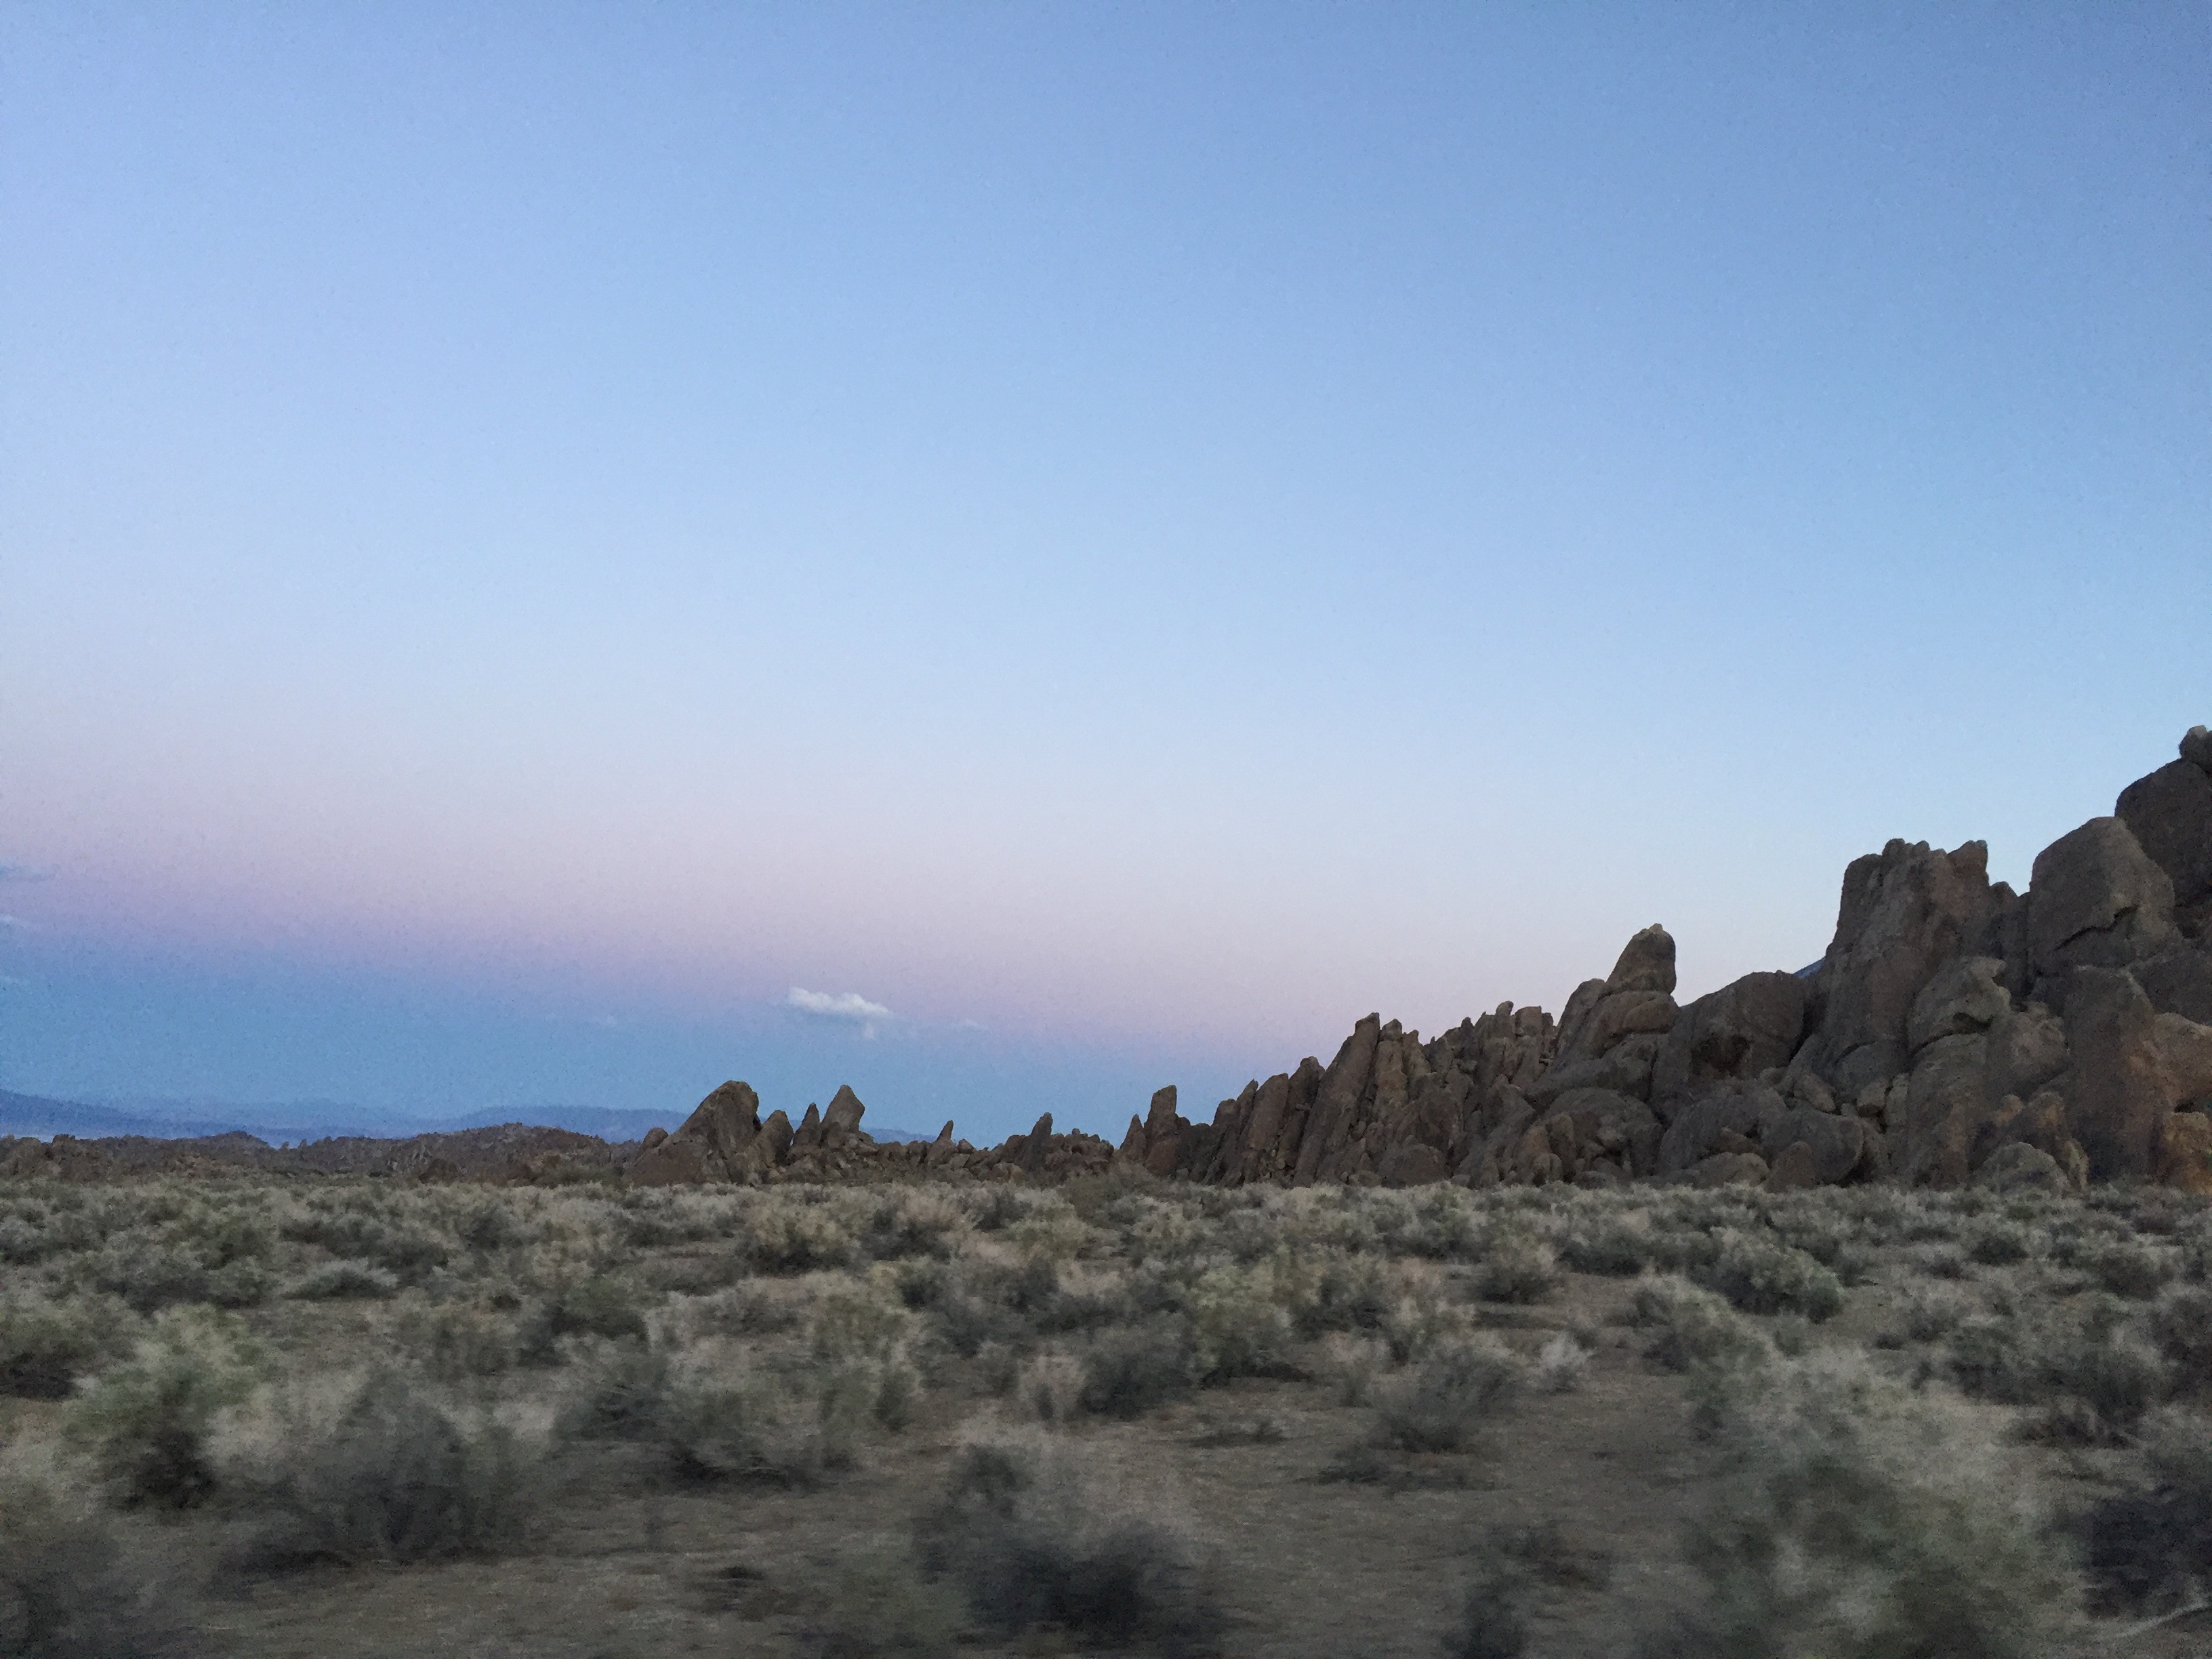
landscape, sea, rock, horizon, wilderness, mountain, hill, desert, valley, formation, cliff, terrain, geology, badlands, plateau, ecosystem, wadi, landform, natural environment, geographical feature, aeolian landform, mountainous landforms